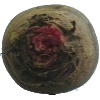
Label: Beetroot 1